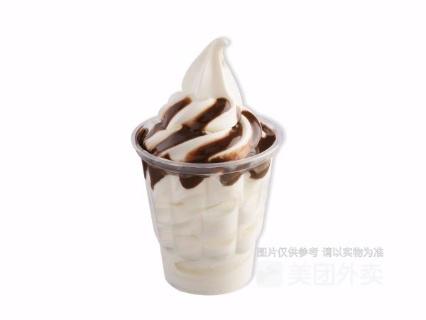
Label: ice_cream